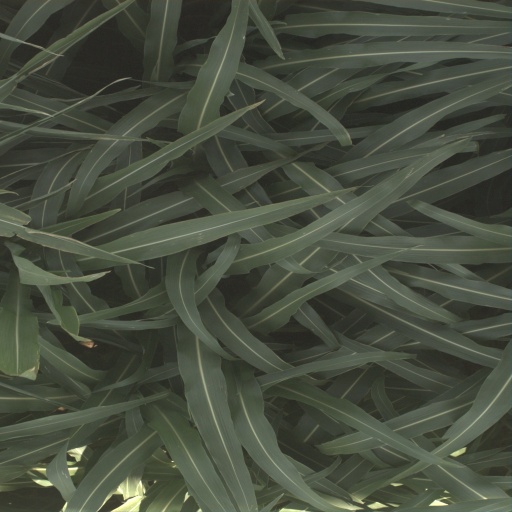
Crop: sorghum